Answer in natural language. Consider the 3D positions of the objects in the scene and not just the 2D positions in the image. Is the centerpoint of  blue two-seater sofa with green and blue cushions at a higher height than walnut tv stand? Choose between the following options: no or yes
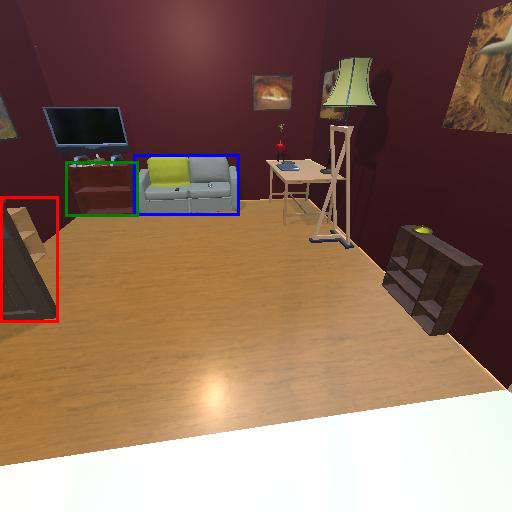
<answer>yes</answer>